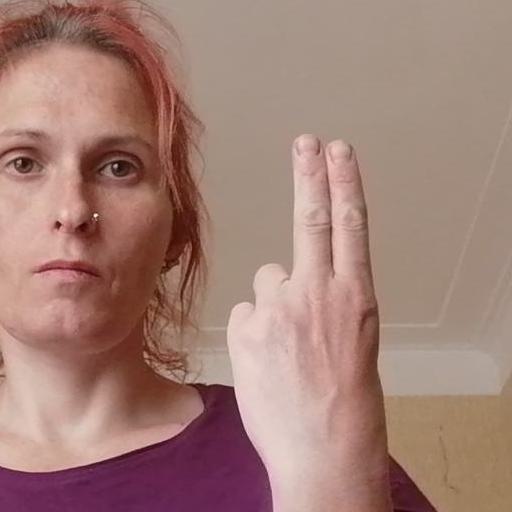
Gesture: two_up_inverted